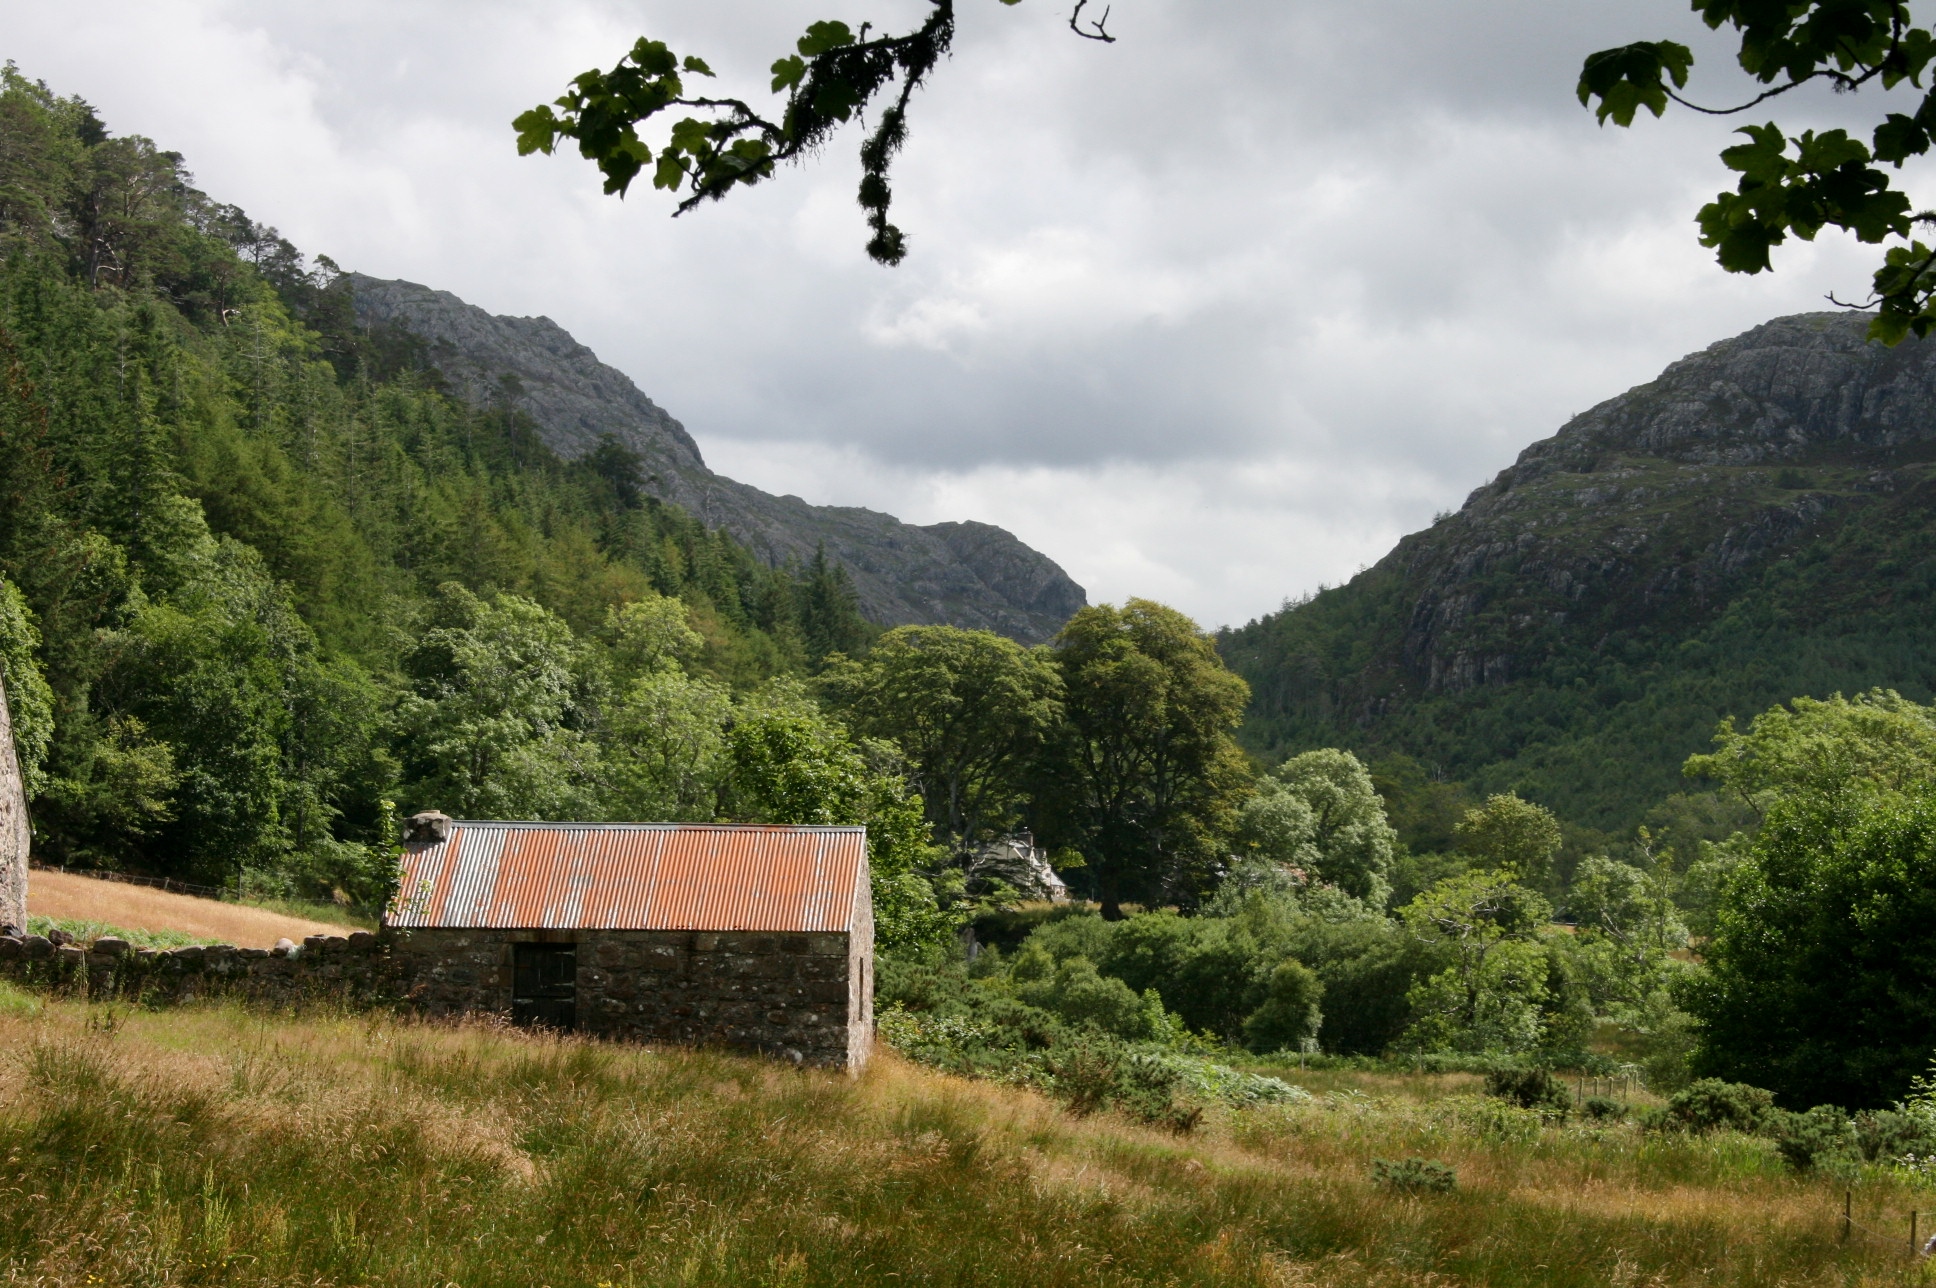
natural, cloud, sky, plant, mountain, natural landscape, tree, vegetation, highland, land lot, house, biome, wood, grass, mountainous landforms, grassland, landscape, meadow, mountain range, hill, valley, forest, road, cumulus, hill station, fell, pasture, temperate broadleaf and mixed forest, plateau, ridge, cottage, jungle, hut, tropical and subtropical coniferous forests, leisure, shrub, plantation, village, field, old growth forest, prairie, tourism, valdivian temperate rain forest, lake district, wildlife, farm, mountain village, rainforest, ranch, tropics, chaparral